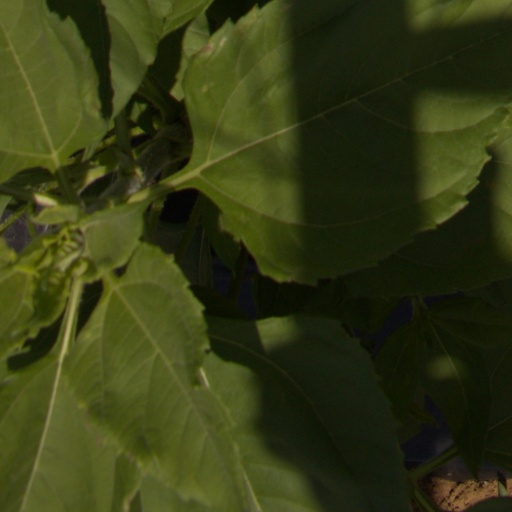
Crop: Jerusalem artichoke